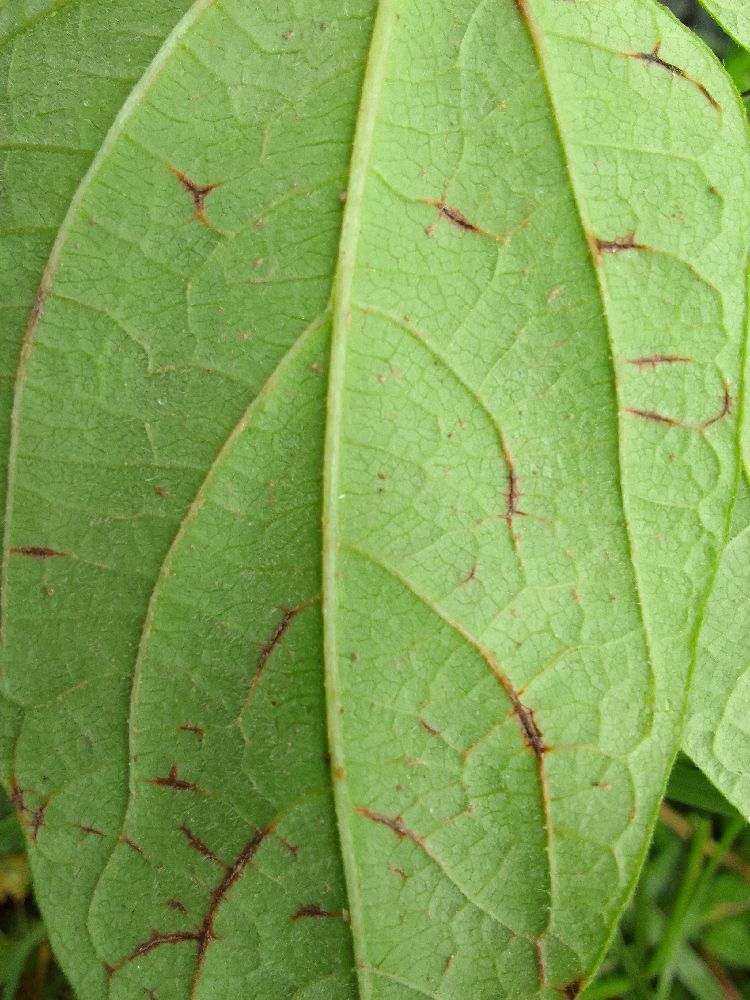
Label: anthracnose